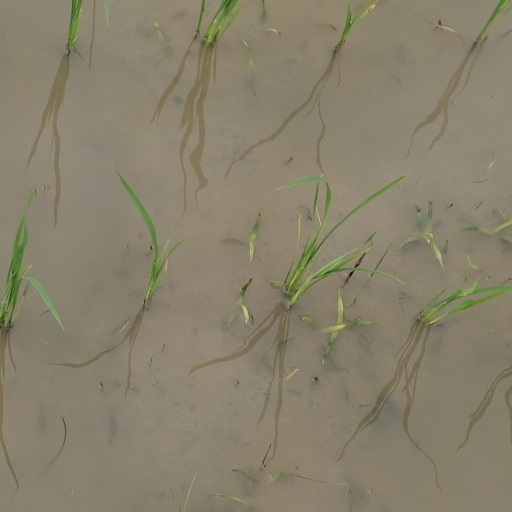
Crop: rice